César Vallejo

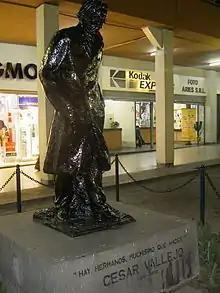
Monument to César Vallejo in Lima. The engraving in Spanish quotes Vallejo "There is, brothers, very much to do."

His European years found him living in dire poverty in Paris, with the exception of three trips to the USSR and a couple of years in the early 1930s spent in exile in Spain. In those years he shared the poverty with Pablo Picasso. In 1926 he met his first French lover, Henriette Maisse, with whom he lived until their breakup in October 1928. In 1927 he had formally met Georgette Marie Philippart Travers (see Georgette Vallejo), whom he had seen when she was 17 and lived in his neighborhood. This was also the year of his first trip to Russia. They eventually became lovers, much to the dismay of her mother. Georgette traveled with him to Spain at the end of December 1930 and returned in January 1932. In 1930 the Spanish government awarded him a modest author's grant. Vallejo became increasingly politically active in the early 1930s, joining the Peruvian Communist Party in 1931. When he returned to Paris, he also went on to Russia to participate in the International Congress of Writers' Solidarity towards the Soviet Regime (not to be confused with the First Congress of Soviet Writers of 1934, which solidified the parameters for Socialist Realism). Back in Paris, Vallejo married Georgette Philippart in 1934. His wife remained a controversial figure concerning the publication of Vallejo's works for many years after his death.